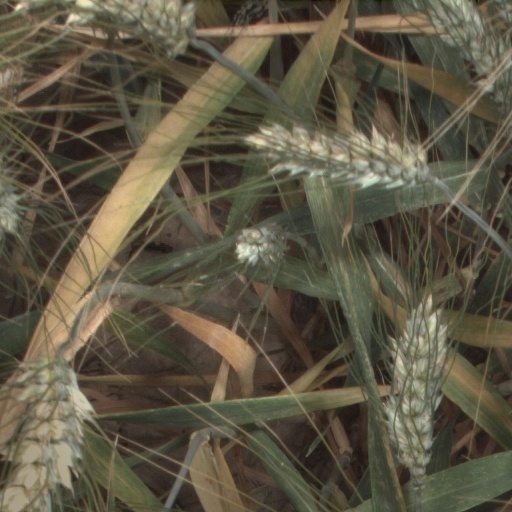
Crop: wheat